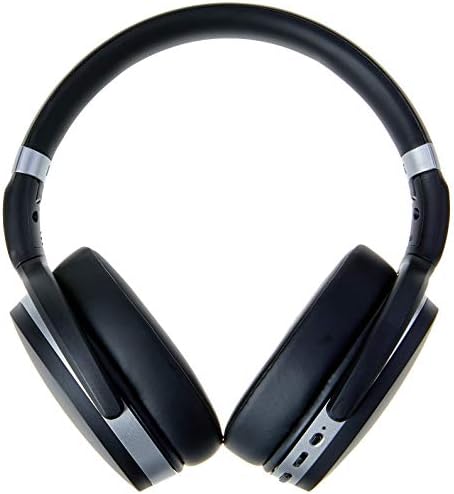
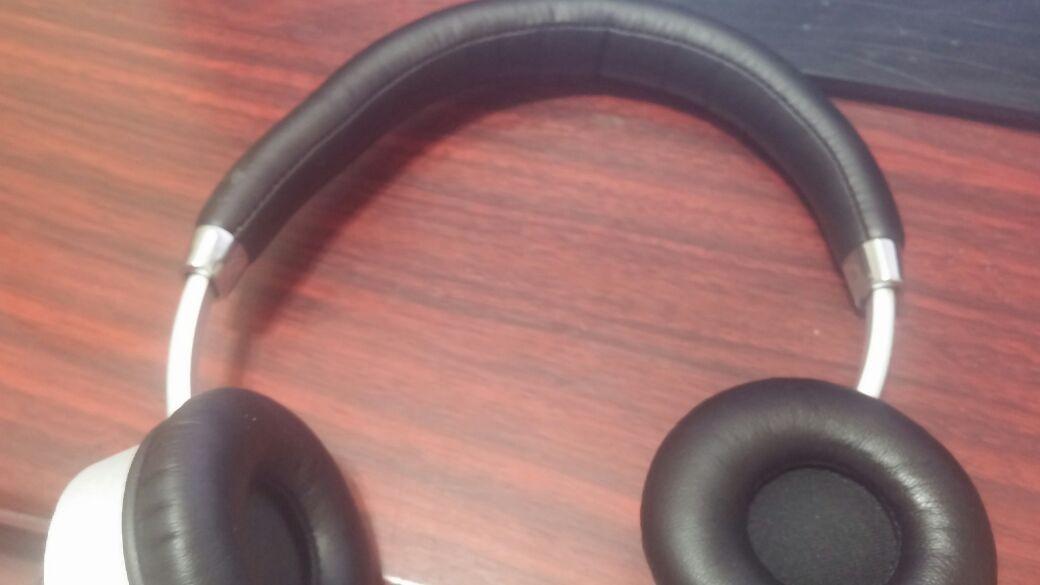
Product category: headphones
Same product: no